Al-Khader

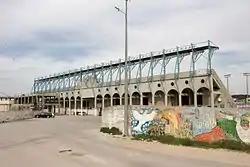
An outside view of Al-Khader Stadium

Al-Khader is also well known in the area for its peaches, grapes and apples. It hosts its annual Grape Festival every September. The festival was initiated by the al-Khader municipality to promote the town's primary agricultural product, grapes. Other exhibitions held at the festival include one on embroidery and knitting, a local heritage exhibition of mills, grinders, and harvest tools, and an exhibition of home-made grape products such as "dibs" (molasses made from grapes). Al-Khader Stadium which holds a capacity of 6,000 is located in the town.